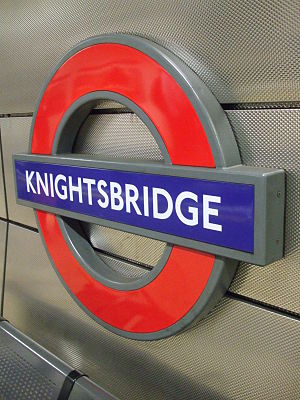
Knightsbridge Station / Galleri
Knightsbridge Station er en London Underground-station i Knightsbridge i bydellen Kensington and Chelsea. Den er på Piccadilly line mellem South Kensington og Hyde Park Corner, og ligger i takstzone 1.